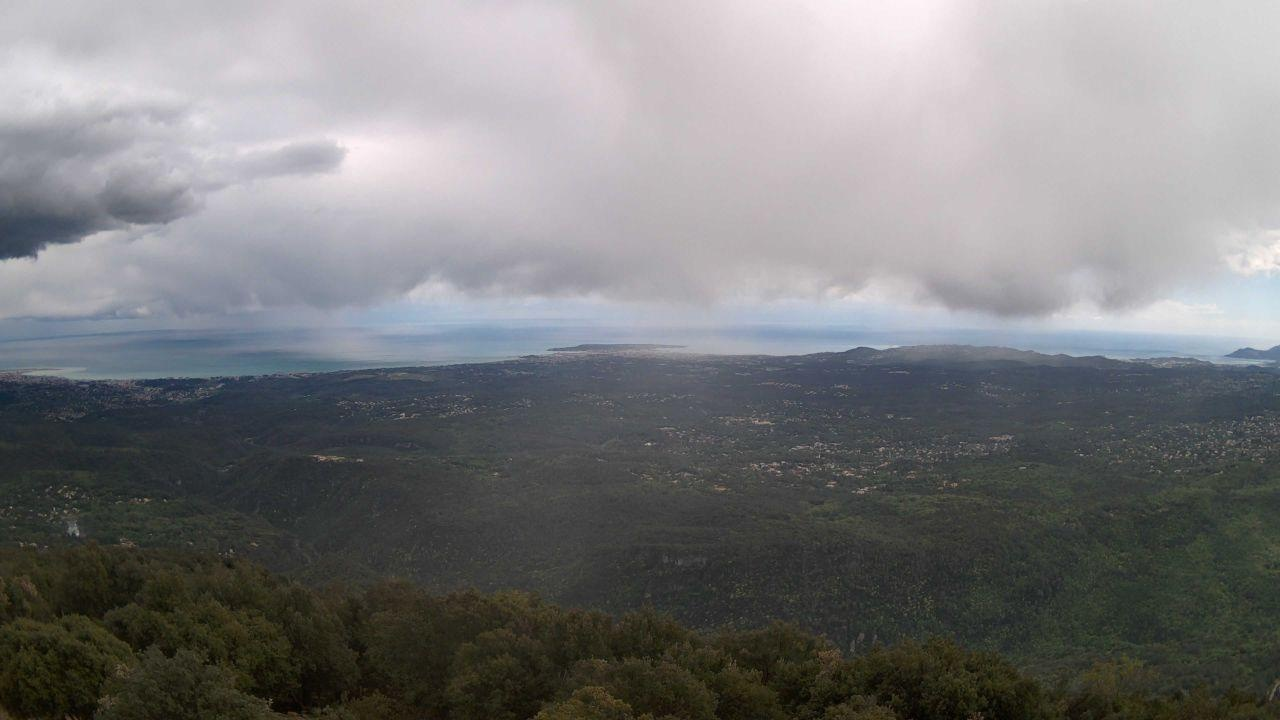
Fire: no
Smoke: no